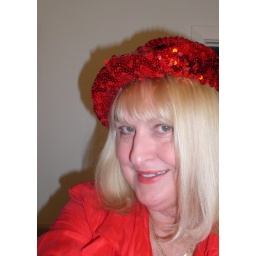
self portrait in red hat